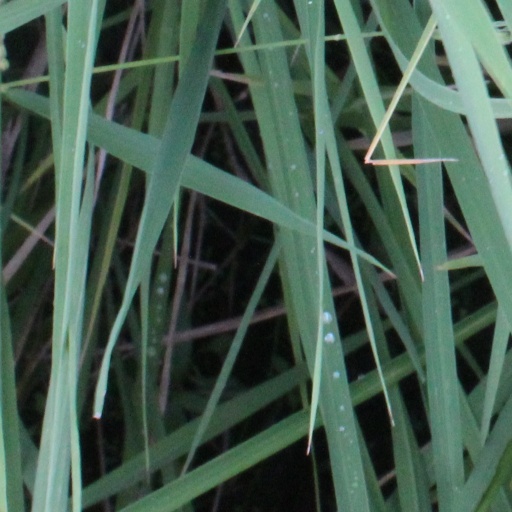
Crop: rice